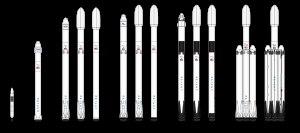
Falcon est le nom générique d'une famille de lanceurs civils américains développés par SpaceX.
Falcon Heavy est un lanceur lourd développé par la société SpaceX fondée par l'entrepreneur milliardaire Elon Musk. Il a la capacité de placer une charge utile de 63,8 tonnes en orbite basse ou de 26,7 tonnes en orbite de transfert géostationnaire et réutilise les deux étages de la fusée Falcon 9 v1.1 auxquels sont accolés deux propulseurs d'appoint constitués par les premiers étages de cette même fusée. Le lanceur est conçu de manière à permettre la récupération du premier étage et des deux propulseurs d'appoint toutefois au prix d'une forte réduction de la charge utile. Le développement de la Falcon Heavy a été annoncé en 2011 avec une date de premier vol en 2013. Celle-ci a été par la suite régulièrement repoussée du fait principalement d'une mise au point plus longue que prévu d'une Falcon 9 suffisamment puissante et récupérable. Après un test d'allumage statique réalisé le 24 janvier 2018 le vol inaugural a eu lieu le 6 février 2018 depuis le pas de tir 39A du centre spatial Kennedy.